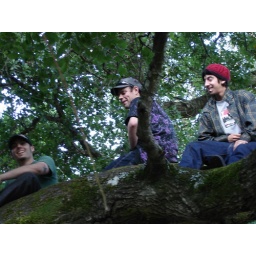
the boys in the tree